Jingū-mae Station

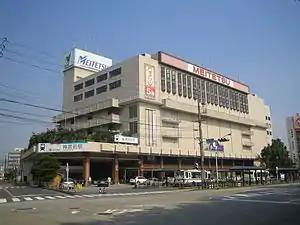
Jingu-mae Station

is a railway station in Atsuta-ku, Nagoya, Japan, operated by the private railway operator Nagoya Railroad. It is the nearest station to Atsuta Shrine.